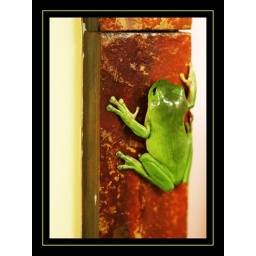
A green tree frog in our house when we lived in Townsville.Cute little fella...